Smart lock

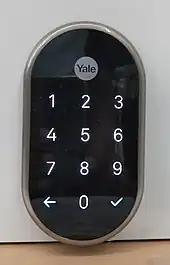
Electronic keypad lock

A smart lock is an electromechanical lock that is designed to perform locking and unlocking operations on a door when it receives a prompt via an electronic keypad, biometric sensor, access card, Bluetooth, or Wi-FI from a registered mobile device. These locks are called smart locks because they use advanced technology and Internet communication to enable easier access for users and enhanced security from intruders. The main components of the smart lock include the physical lock, the key (which can be electronic, digitally encrypted, or a virtual key to provide keyless entry), a secure Bluetooth or Wi-Fi connection, and a management mobile app. Smart locks may also monitor access and send alerts in response to the different events it monitors, as well as other critical events related to the status of the device. Smart locks can be considered part of a smart home.